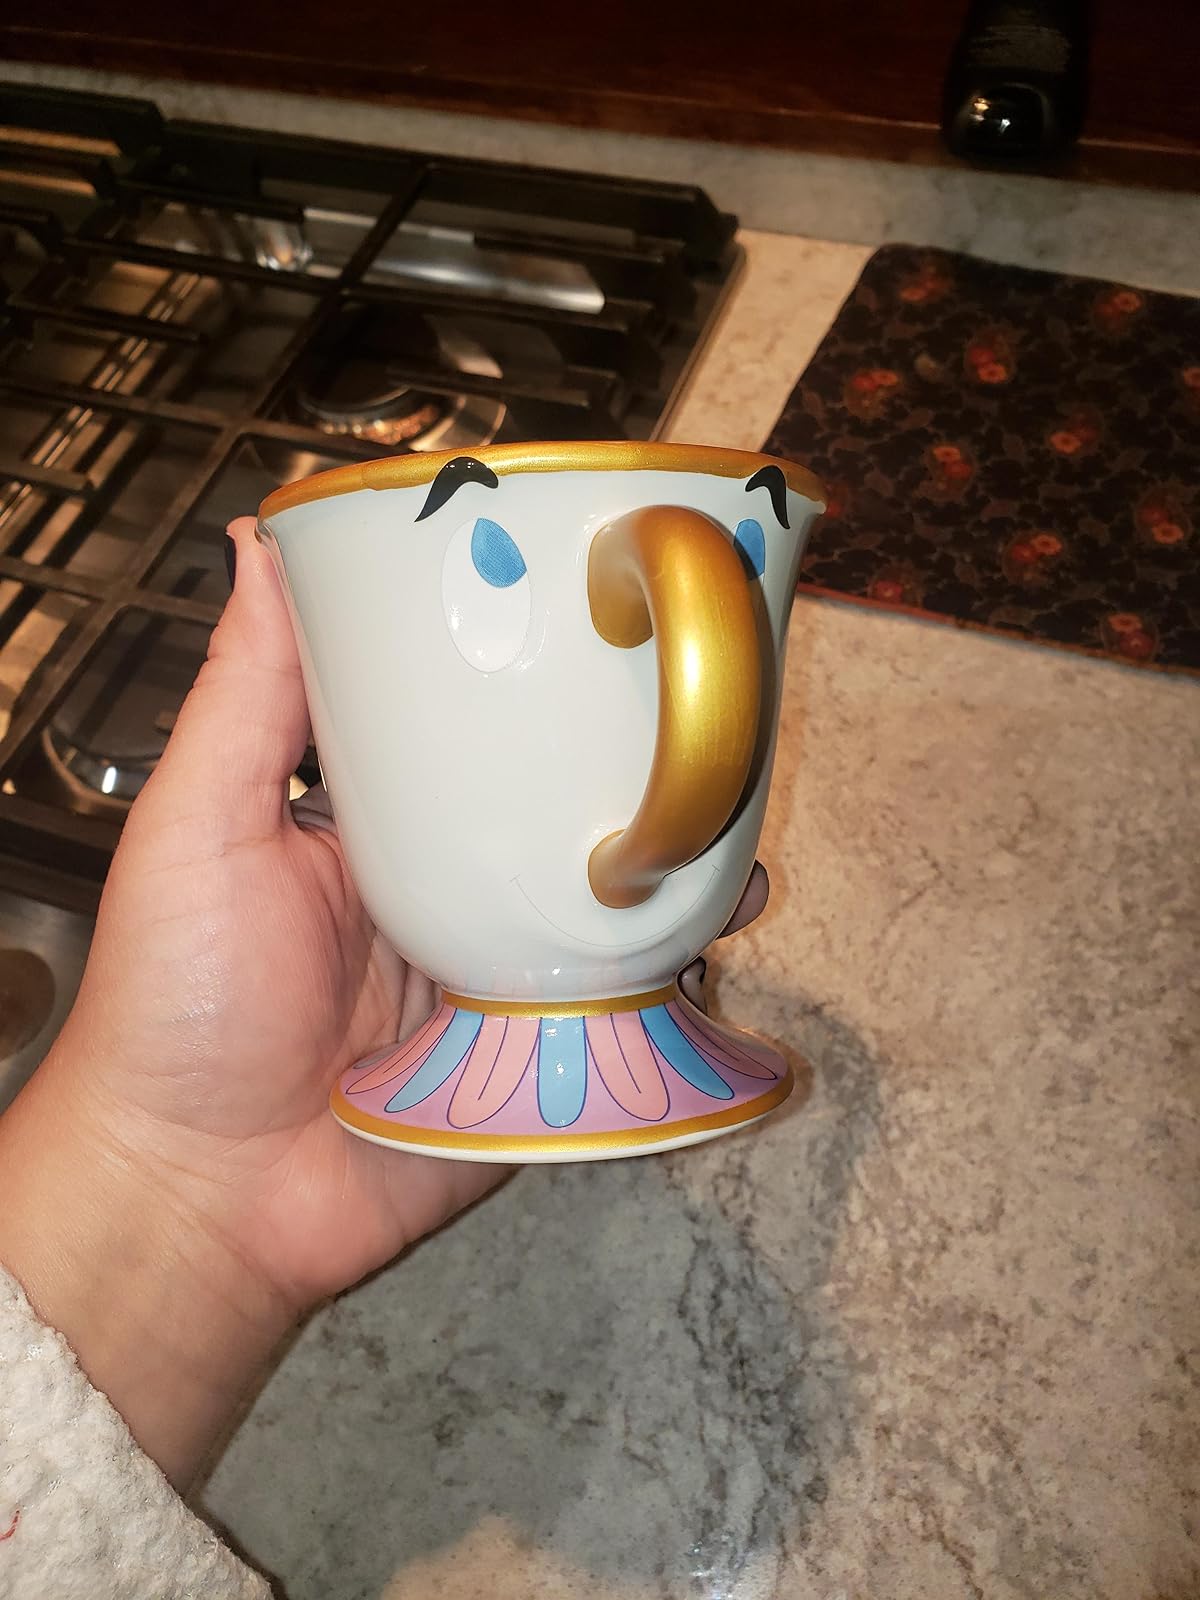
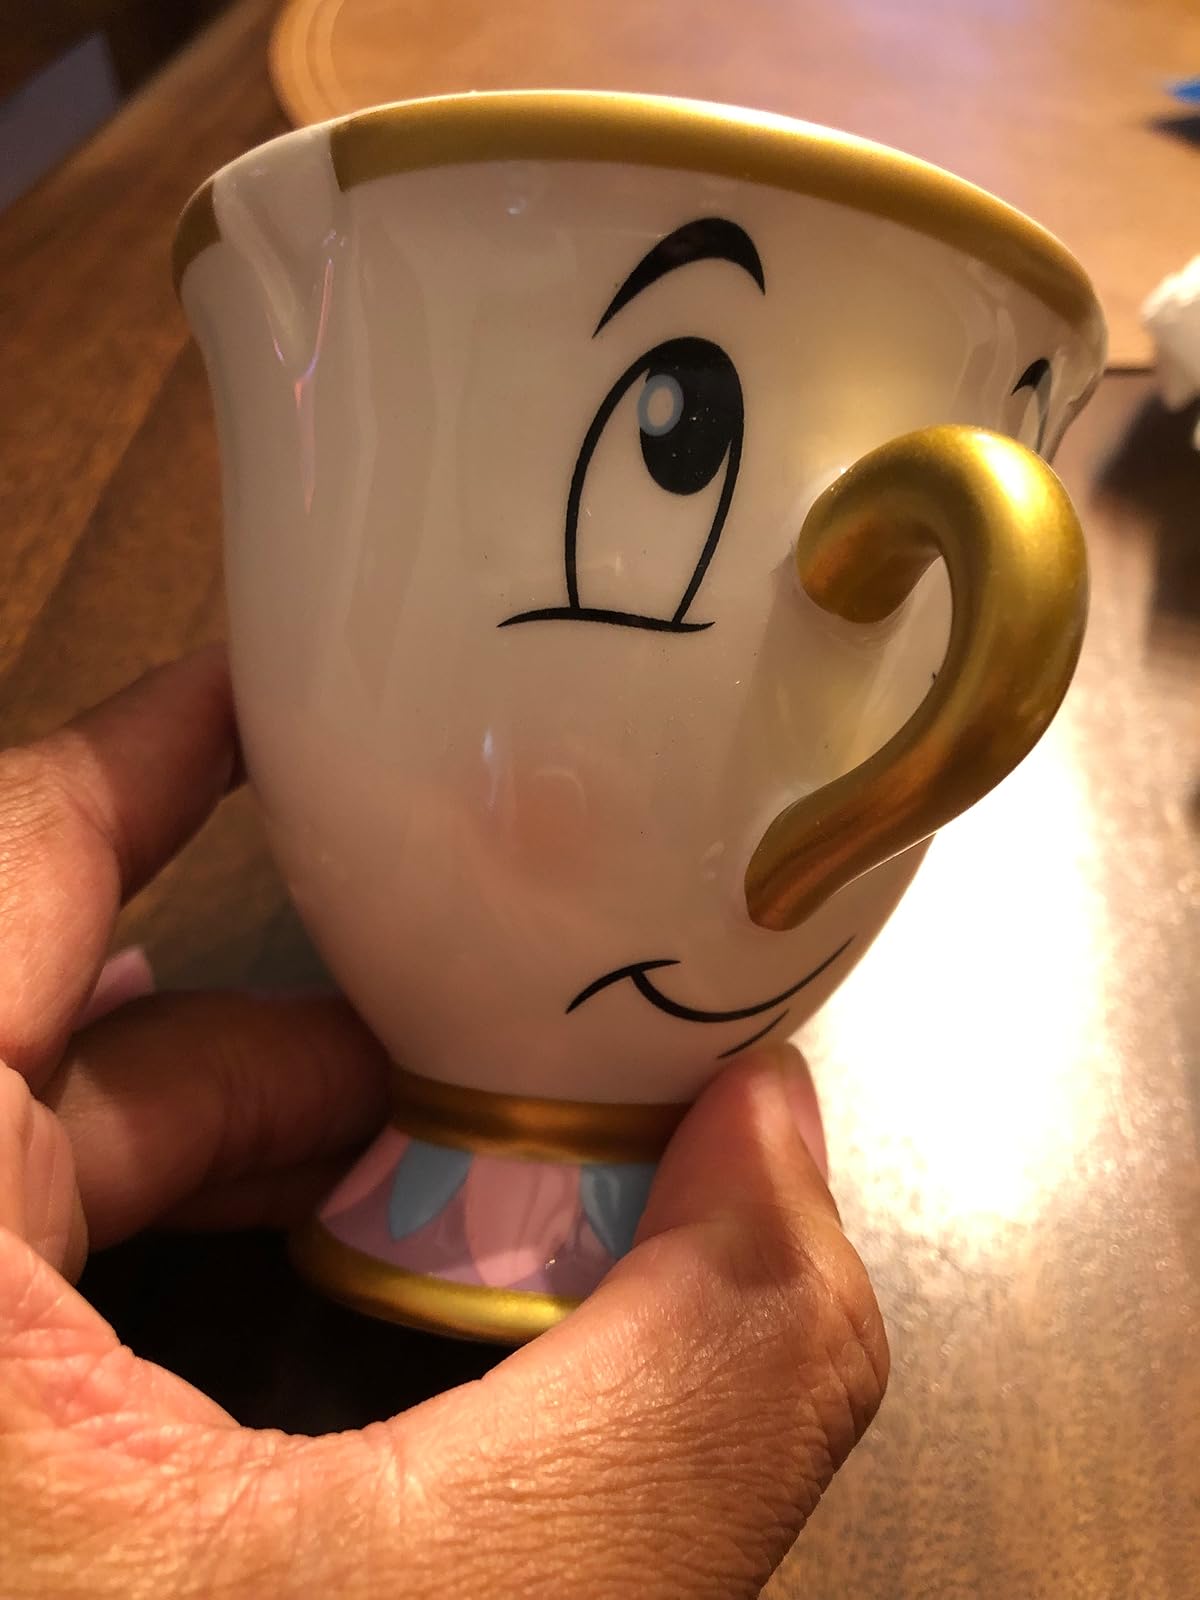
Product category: items_mug
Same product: no